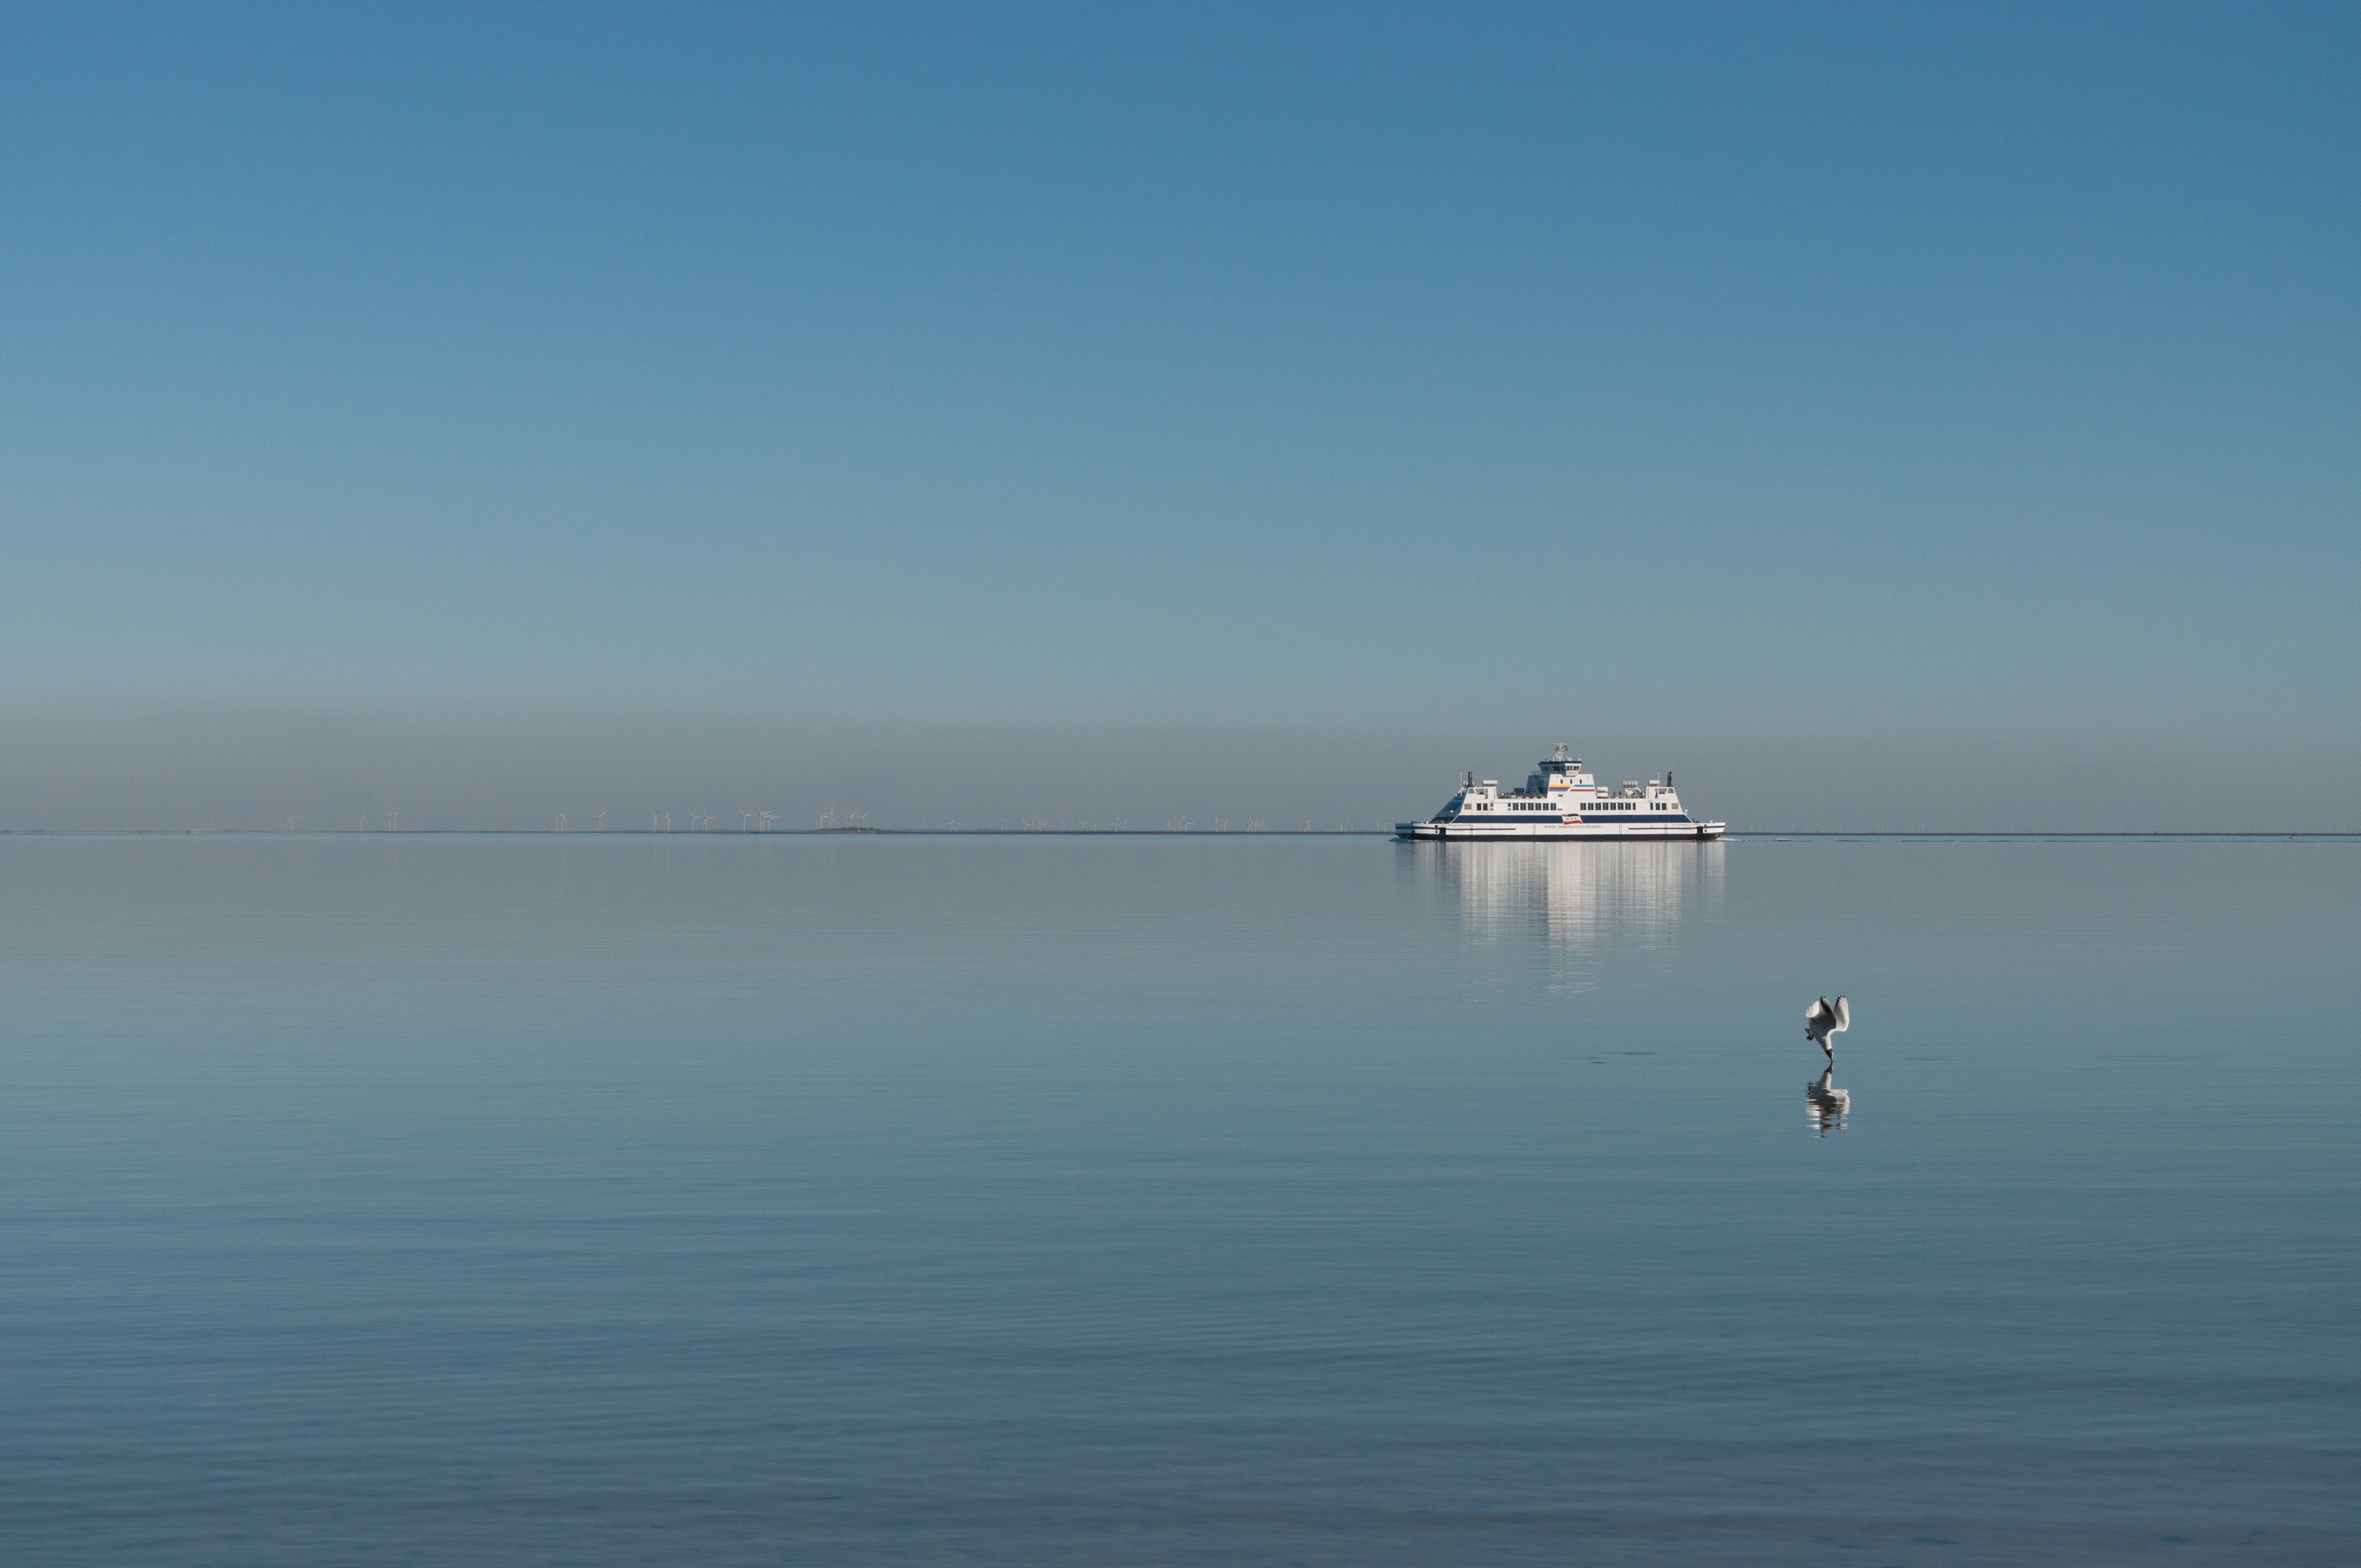
beach, sea, coast, ocean, horizon, sky, boat, shore, lake, ship, seagull, reflection, vehicle, bay, blue, quiet, silent, idyll, north sea, cape, calm sea, immersion, atmospheric phenomenon